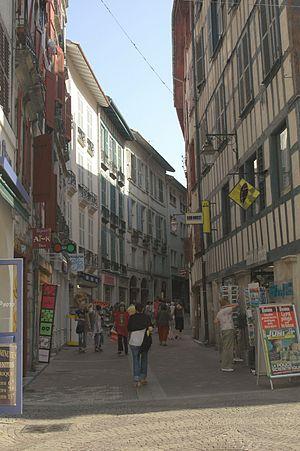
La rue de la Salie est une voie bayonnaise, située dans le quartier du Grand Bayonne.
Bayonne est une commune du sud-ouest de la France et l’une des deux sous-préfectures du département des Pyrénées-Atlantiques, en région Nouvelle-Aquitaine. La ville est située au point de confluence de l'Adour et de la Nive, non loin de l'océan Atlantique, aux confins nord du Pays basque et sud de la Gascogne, là où le bassin aquitain rejoint les premiers contreforts du piémont pyrénéen. Elle est frontalière au nord avec le département des Landes, et la limite territoriale franco-espagnole se situe à une trentaine de kilomètres au sud.